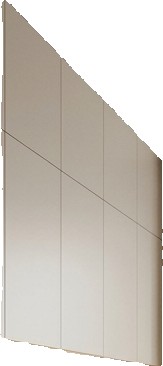
Surface category: wall